Derby railway station

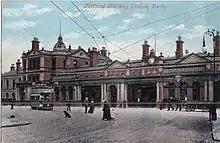
The Victorian frontage to the station by Charles Trubshaw.

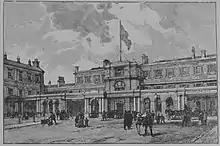
From the "Illustrated London News" 30 May 1891

In 1844 all three railways amalgamated to become the Midland Railway, with headquarters at Derby station. Joseph Paxton, a director of the railway, produced his first sketch for the Crystal Palace during a board meeting there. The North Midland repair shop and two locomotive sheds formed the Midland's main locomotive works.